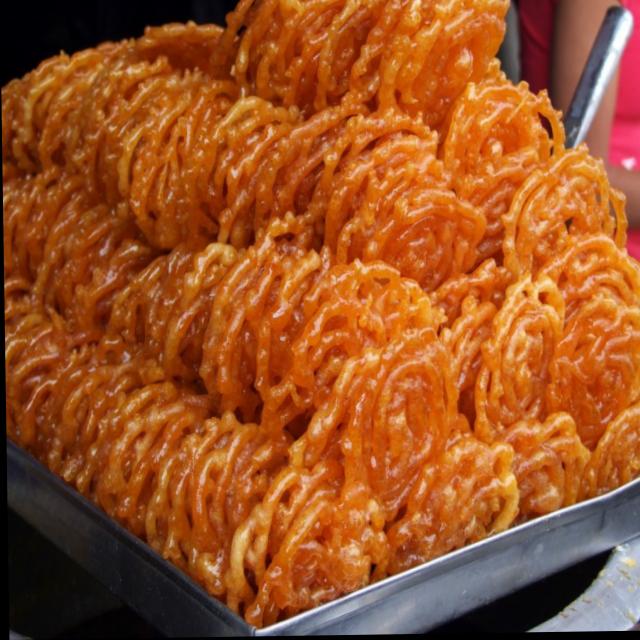
Dish: jalebi